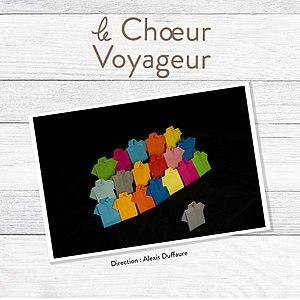
Pochette de l'album éponyme du Chœur Voyageur sorti en fin d'année 2019.
Le Chœur voyageur est un chœur français situé à Bordeaux, créé en 2004 sous la direction d'Alexis Duffaure. Il est composé d'une quarantaine de jeunes chanteurs de 18 à 30 ans recrutés sur audition.